Americium compounds

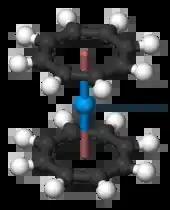
Predicted structure of amerocene,

Analogous to uranocene, americium forms the organometallic compound amerocene with two cyclooctatetraene ligands, with the chemical formula , but it is still hypothetical up to date. An anionic complex KAm(COT) can be prepared by reacting KCOT and AmI in THF. A cyclopentadienyl complex is also known that is likely to be stoichiometrically .